William Singer (minister)

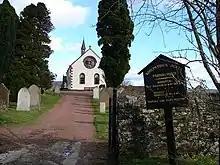
Kirkpatrick Juxta Church near Beattock

From around 1795 he was minister of the parish of Kirkpatrick-Juxta.